Mori Chack

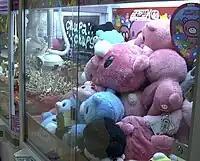
Stuffed Gloomy Bear toys in a Niigata arcade UFO catcher.

Chack is famous for his Chax product line, and especially the character Gloomy Bear, a 2 m tall, violent, pink bear that eats humans. Chack created the character in 2000. The design was created as an antithesis to the excessively cute products produced by companies such as Disney and Sanrio. The Gloomy Bear is an allegory for Chack's belief that humans and animals are incompatible. The animal is often shown stained with blood and attacking humans.